Gertrude Franklin

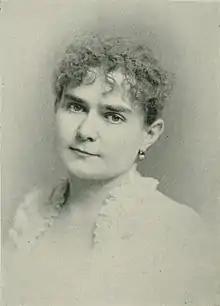
Gertrude Franklin, "A Woman of the Century"

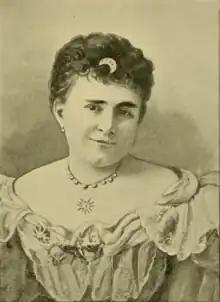
No later than 1897.

Gertrude Franklin (September 4, 1858 – April 1, 1913) was an American singer and music educator. Born Virginia H. Beatty, she was better known to the musical world as Gertrude Franklin, a name she took when she first became a professional singer. In private life, she was known as Virginia Beatty Salisbury. For a period of about 30 years, Franklin sang in concert and oratorio in many cities. She had the largest repertoire of any American singer in her day, also the largest collection of arias and orchestra scores for the concert stage. After marriage, she gave up concert work and became one of the most widely- and favorably-known of Boston's vocal teachers.